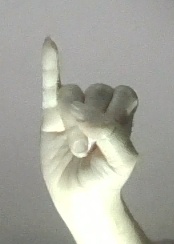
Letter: meem